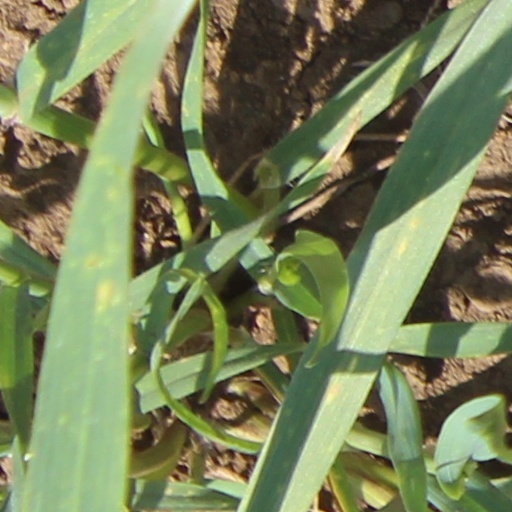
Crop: wheat